Félix Cadras

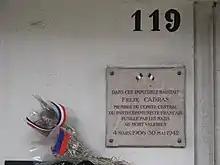
Plaque in memory of Félix Cadras at 119 Boulevard Davout, Paris 20th arr, where he lived under a false name during World War II

With the outbreak of World War II (1939–45) Cadras was mobilized on 4 September 1939 as an artillery sergeant and assigned to the garrison of Boulogne-sur-Mer, where he remained until the German invasion in May 1940.